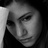
Emotion: sad